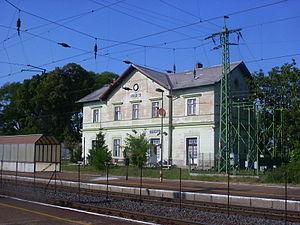
La gare d'Öttevény est une halte ferroviaire hongroise, située à Öttevény.